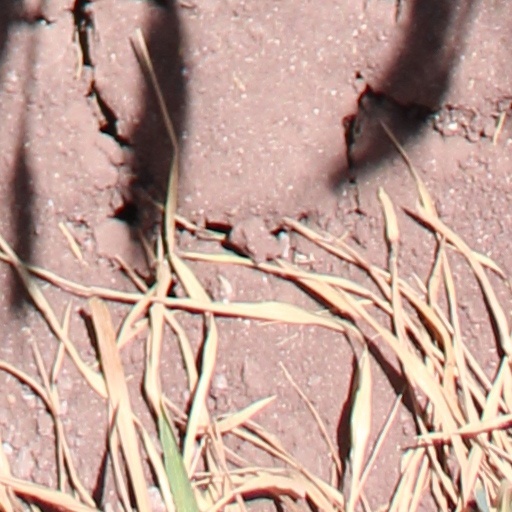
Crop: wheat